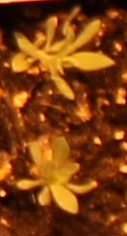
Label: Kochia